Konstantinas Dulksnys

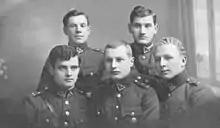
Dulksnys (in the first row first from the left) with other Lithuanian soldiers

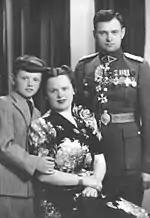
Dulksnys with his wife Adelė and son Algimantas

On 21 June 1919, Dulksnys joined the Lithuanian Armed Forces as a volunteer and participated in the Lithuanian Wars of Independence. He was assigned to the First Regiment of Cavalry, from where he was soon sent to the War School of Kaunas. Following graduation in December 1919, he served in various units. After staying at the Bermontian Front in the late December 1919, he began serving in the Fourth Infantry Regiment, a machine gun company, where on 4 May 1920 he received the military rank of junior lieutenant and was appointed junior officer of the 1st Company. In July 1920, he participated in fights with the Polish Armed Forces and in the battle near Benekoniai his right leg was wounded in action during more serious collisions with the enemy. He later limped as a result of this injury. After being treated at the Military Hospital for several weeks, he was examined by the permanent health examination commission, which on 29 October 1920 acknowledged that the wound was healed and that he was ready to return to the line-up. A few weeks later, he reappeared on the front lines again and took part in the fighting in Taučiuliai–Užuožeriai district. Following the end of the Lithuanian Wars of Independence, on 4 July 1921, he was awarded the Knight's Cross of the Order of the Cross of Vytis.